Premiership of Nikol Pashinyan

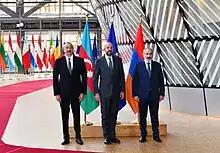
Pashinyan meeting with President of the European Council Charles Michel and Azerbaijani President Ilham Aliyev in Brussels on 31 August 2022

Pashinyan claimed in 2020 that 'large quantities of military equipment were bought during the last 2 years.' The only purchase made public was the order of four Su-30SMs in February 2019. The aircraft were delivered in late December 2019, ahead of schedule.